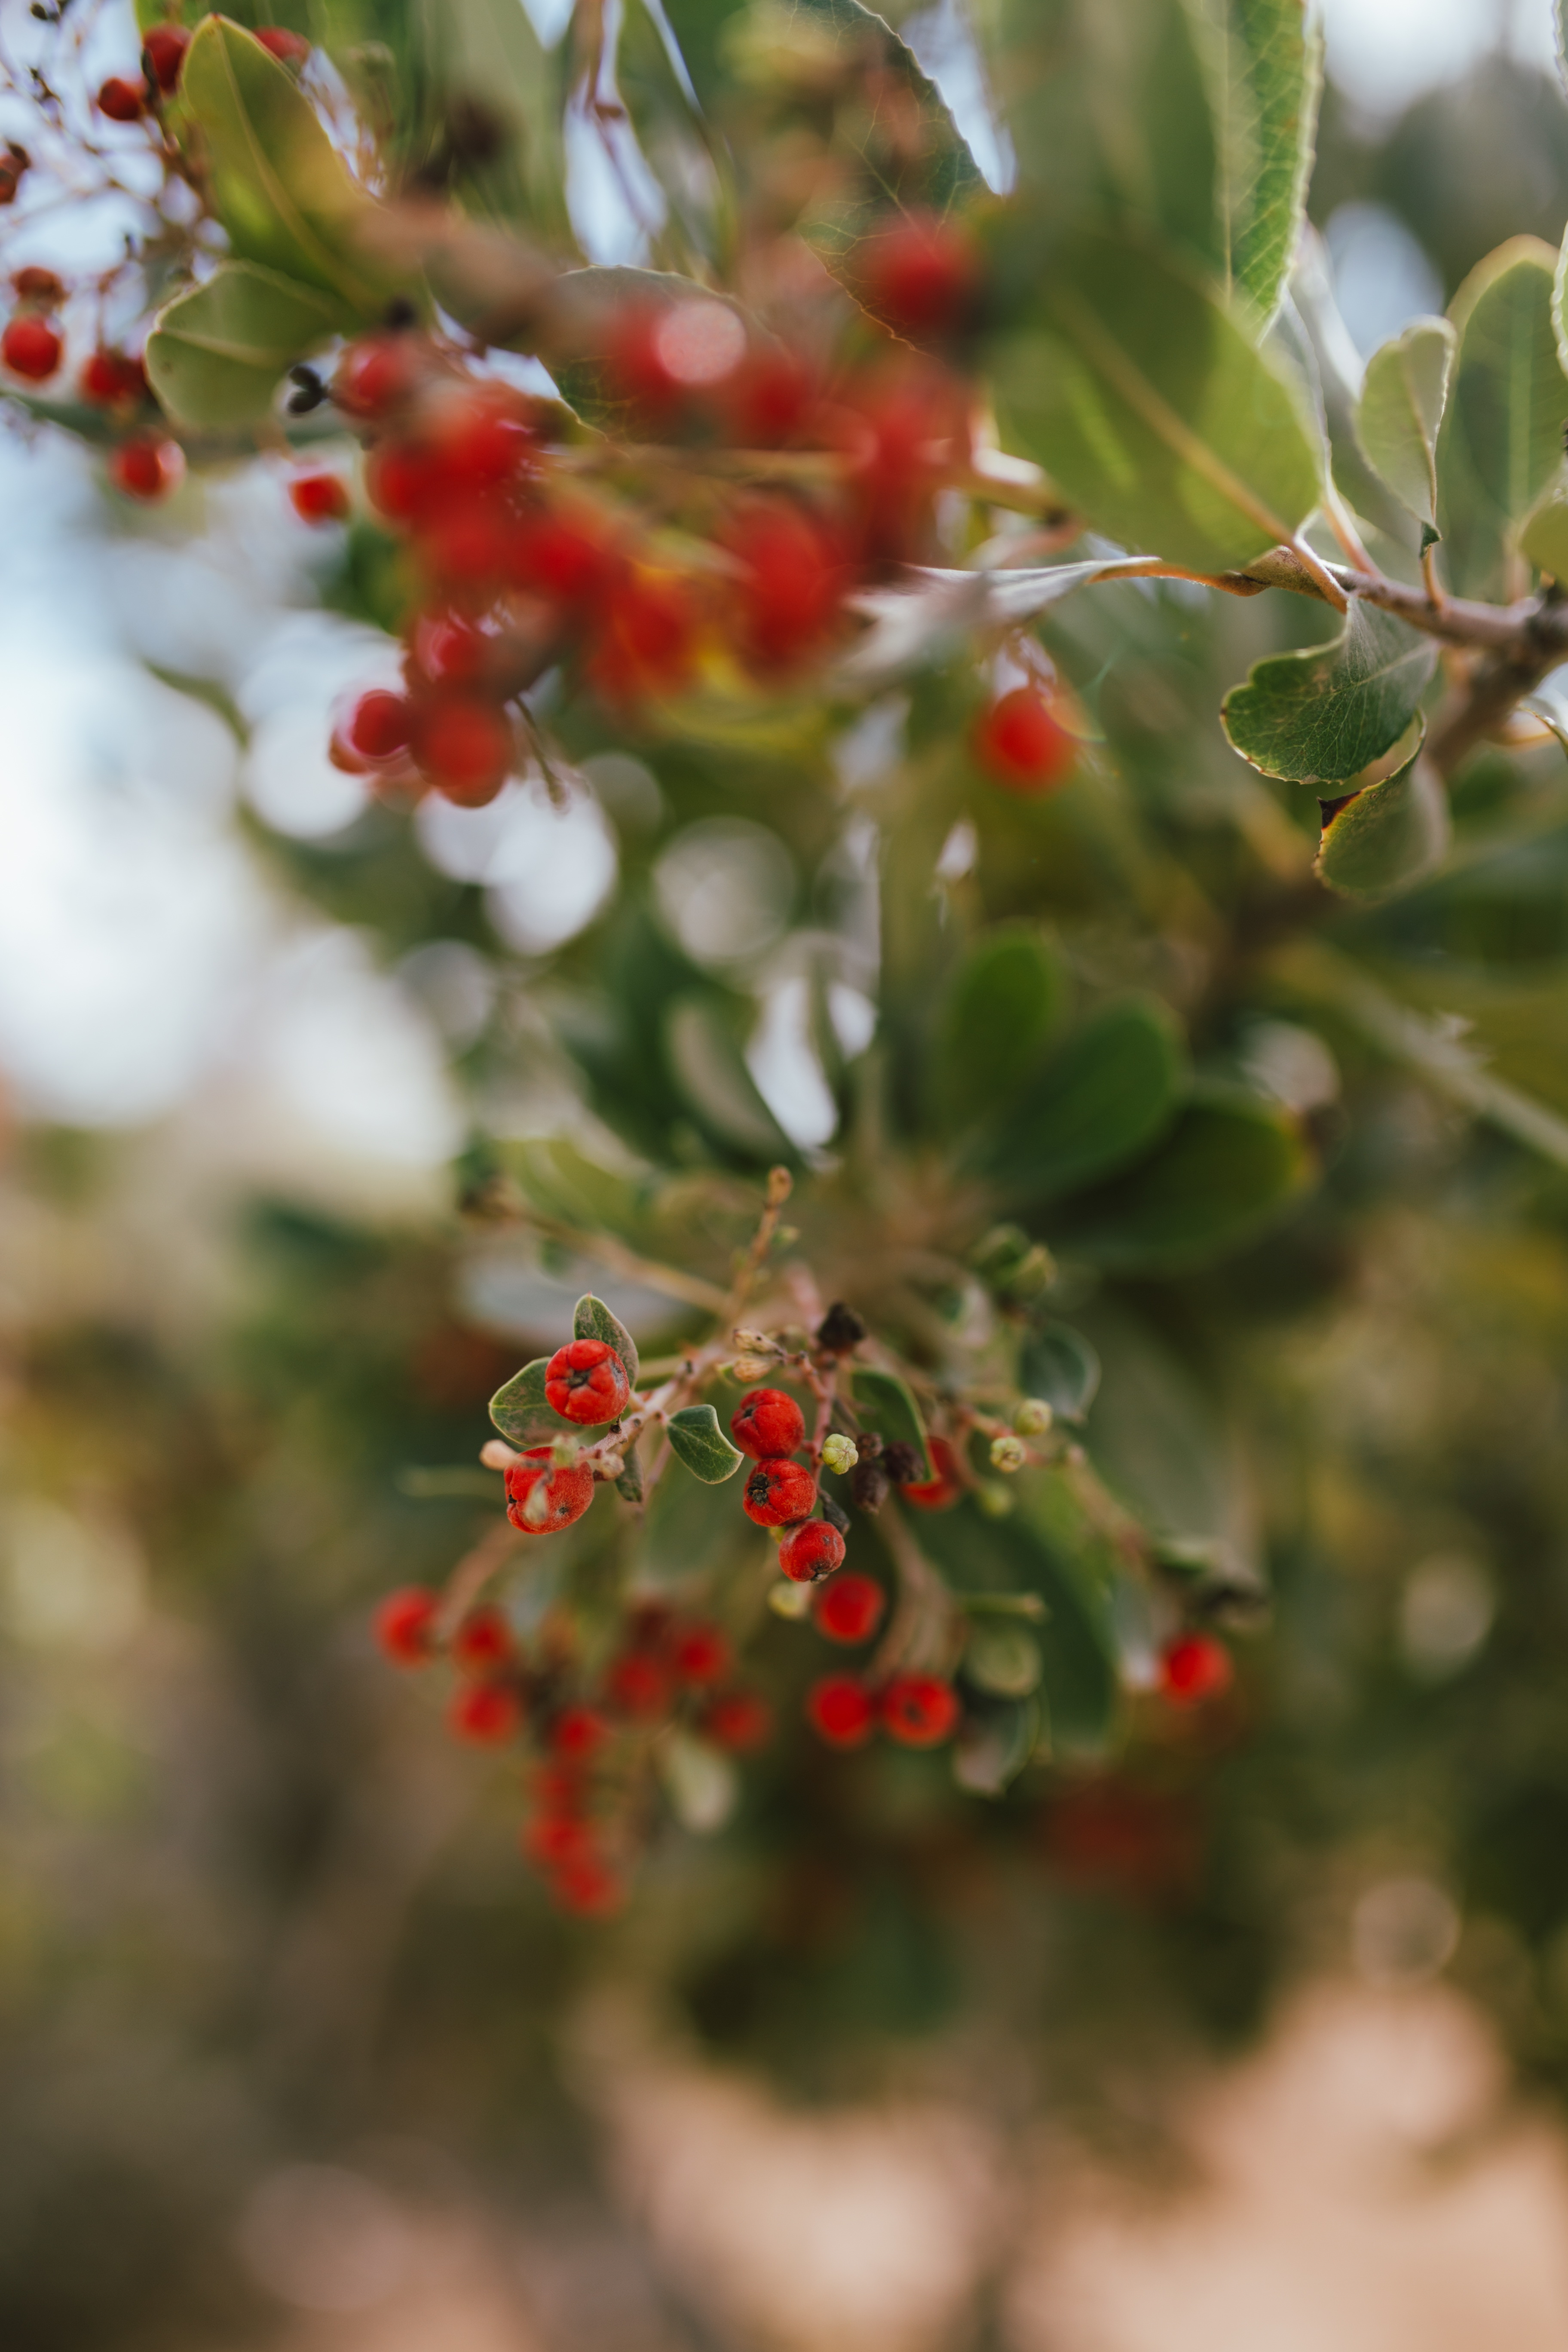
tree, nature, branch, blossom, plant, fruit, berry, leaf, flower, food, produce, evergreen, autumn, botany, flora, holly, shrub, rowan, macro photography, flowering plant, woody plant, land plant, aquifoliaceae, aquifoliales